James W. Jones

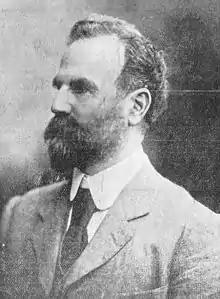

He was educated at J. L. Young's Adelaide Educational Institution, and was soon working for his father on the Port Elliot to Goolwa tramway, for which his father received official criticism. He joined the State public service as a draughtsman in 1865 and was appointed Chief Surveyor then Deputy Surveyor-General in the Department of Survey and Crown Lands. He explored the area north-east of Eucla in 1880, and discovered the Kudna rockhole and catacombs, an immense network of limestone caves, lakes and underground passages under the Nullarbor Plain. He was appointed Conservator of Water in 1887 and Secretary to the Commissioner of Works in 1902. He was secretary of the South Australia branch of the Royal Geographical Society of Australasia from its foundation in 1885 to 1894. He was elected president of the Institute of Surveyors in 1912. He was chairman and president of the Harbors and Marine Board in 1914. He was secretary of the Cheer-Up Society during the First World War.